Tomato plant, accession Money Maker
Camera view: vertical (180 deg); turntable rotation: 300 degrees
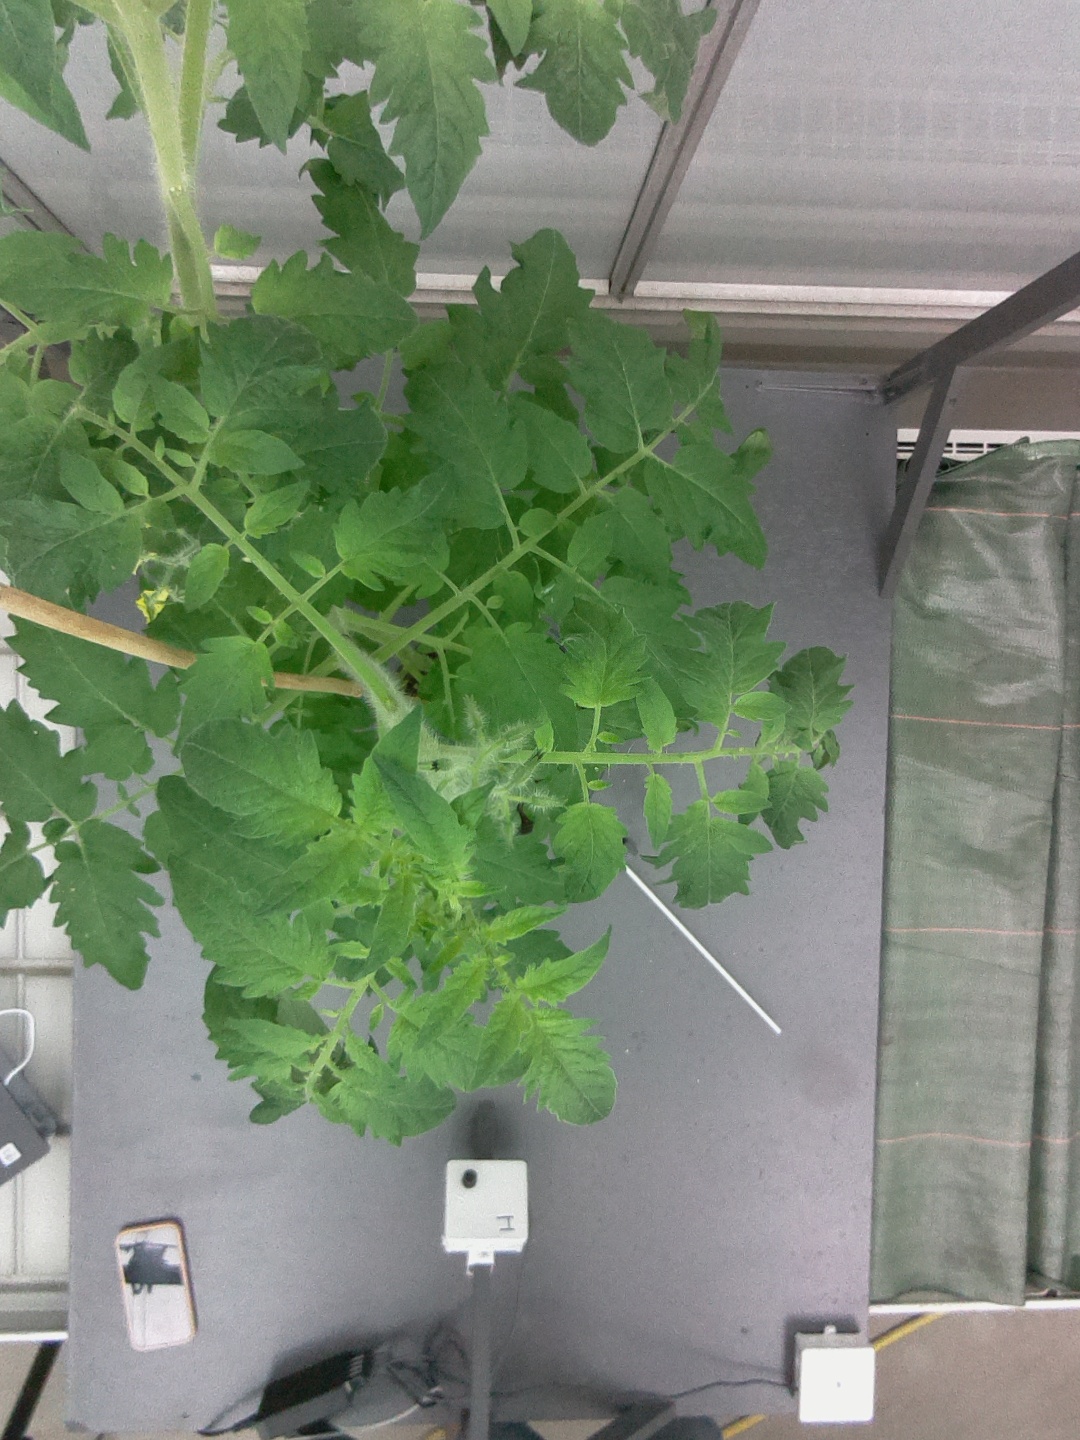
BBCH growth stage 59: 9 or more inflorescences visible